Package testing

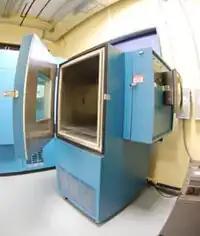
Environmental chamber to simulate temperatures and humidities encountered by packages

The basis of packaging design and performance is the component materials. The physical properties, and sometimes chemical properties, of the materials need to be communicated to packaging engineers to aid in the design process. Suppliers publish data sheets and other technical communications that include the typical or average relevant physical properties and the test method these are based upon. Sometimes these are adequate. Other times, additional material and component testing is required by the packager or supplier to better define certain characteristics.